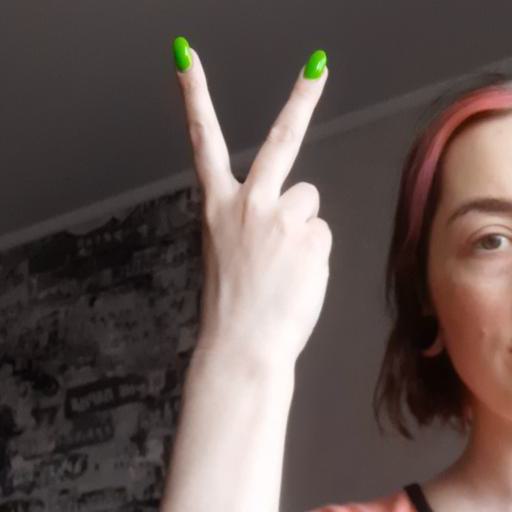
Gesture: peace_inverted